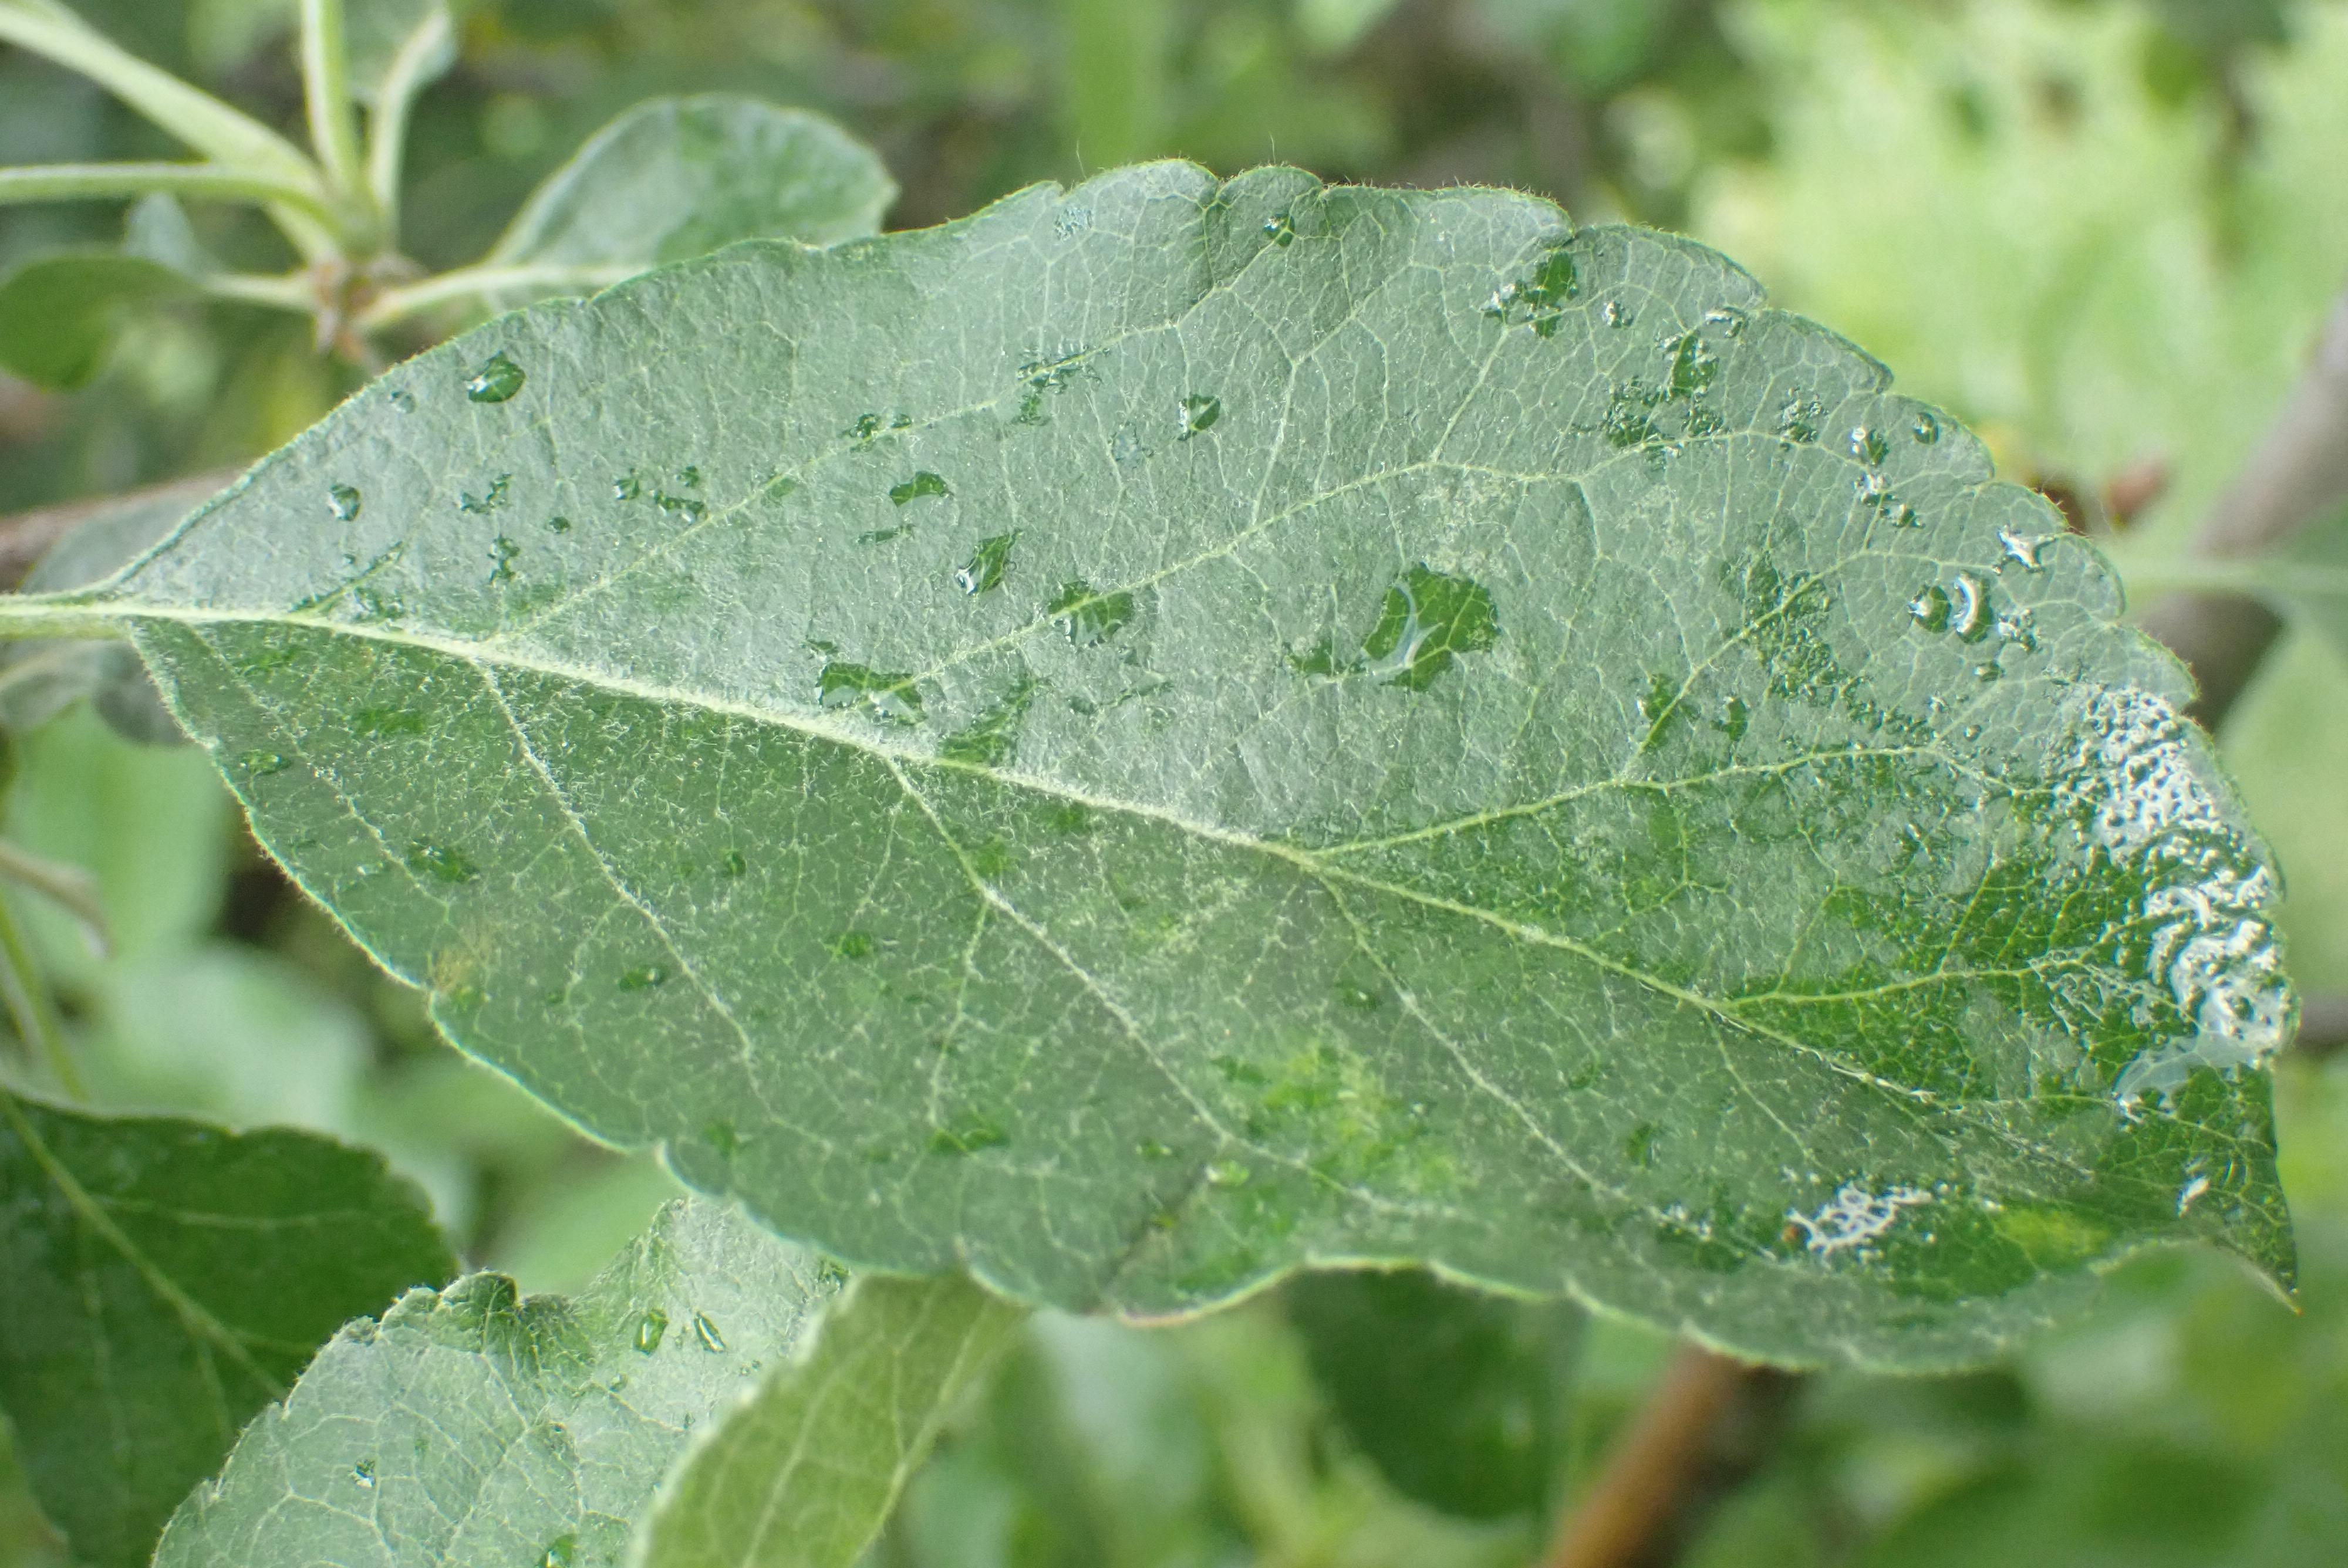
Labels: scab